Burberry

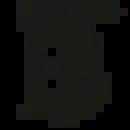
The interlocking TB monogram, which pays homage to founder Thomas Burberry, debuted in 2018.

In early May 2017, the store announced it was moving 300 employees from London to Leeds. In July 2017, Gobbetti replaced Bailey as CEO. In March 2018, Burberry named Riccardo Tisci, creative director at Givenchy from 2005 to 2017, as the brand's chief creative officer. He said: "I am honoured and delighted to be joining Burberry as its new chief creative officer and reuniting with Marco Gobbetti. I have an enormous respect for Burberry's British heritage and global appeal and I am excited about the potential of this exceptional brand."